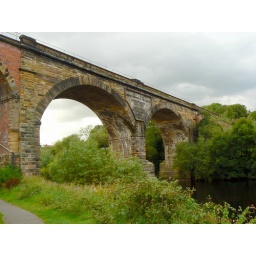
Yarm road bridge over the river Tees